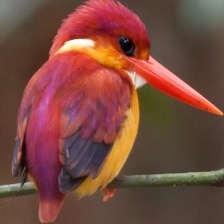
Species: RUFOUS KINGFISHER
Scientific name: CHLOROCERYLE INDA